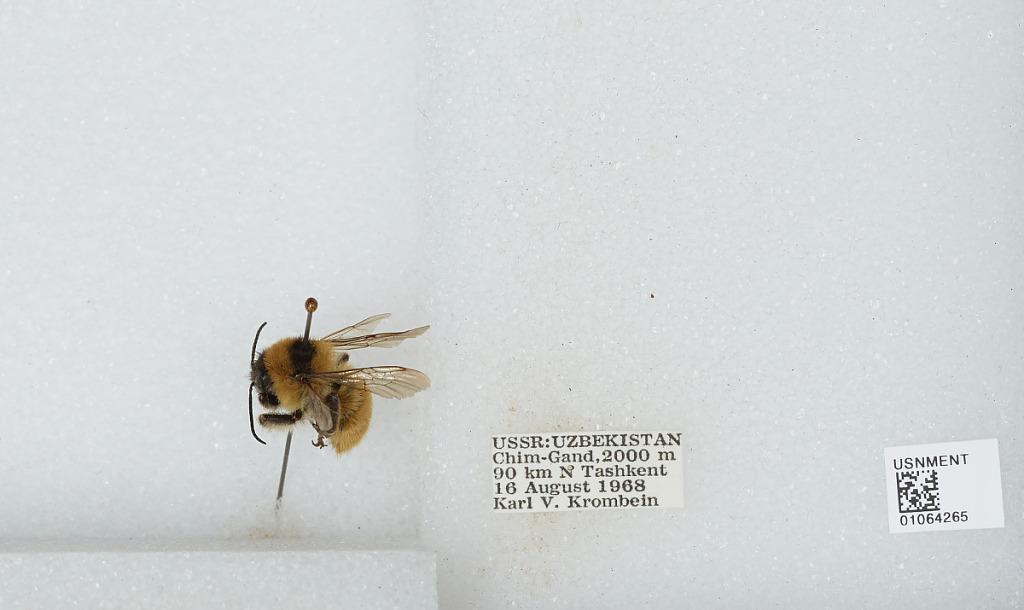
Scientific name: Bombus sp.
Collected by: K. Krombein
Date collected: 1968-8-16
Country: Uzbekistan
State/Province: Toshkent
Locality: Chimgan, 90 km North Tashkent